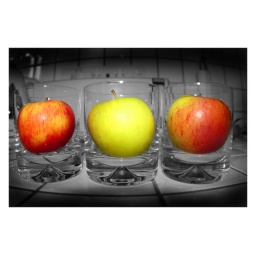
Selective colour of apples in glasses taken with fisheye